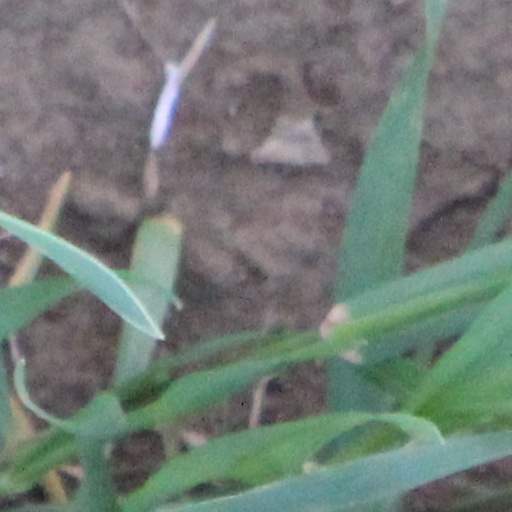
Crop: wheat